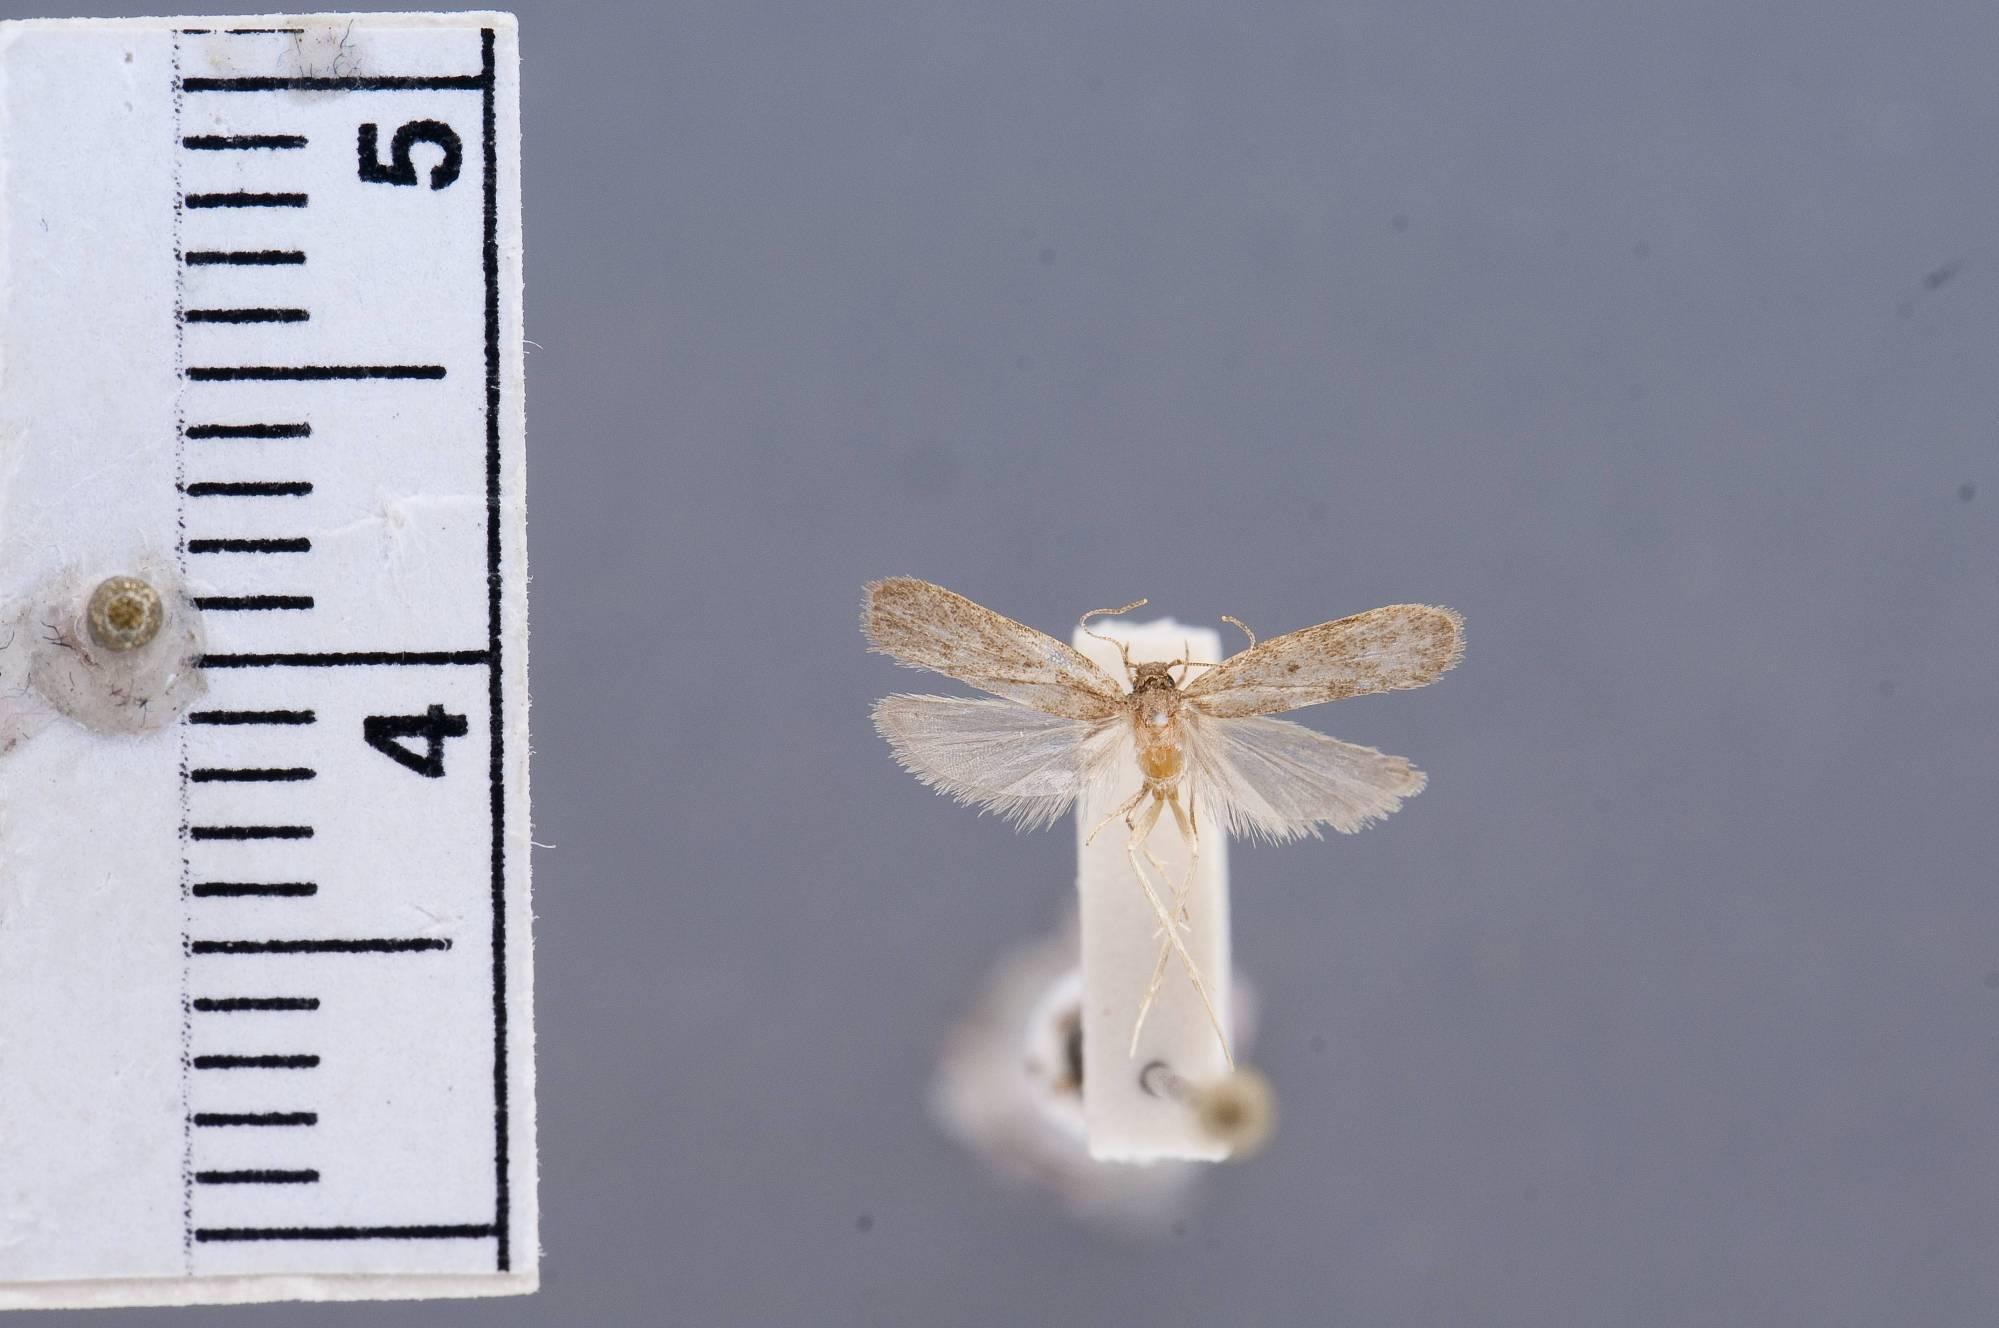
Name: Glyphidocera janae
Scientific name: Glyphidocera janae Adamski & Brown, 2001
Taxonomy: Animalia, Arthropoda, Insecta, Lepidoptera, Glossata, Autostichidae, Glyphidocerinae
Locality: Cerro de la Neblina, base camp, 140 m, 0°50'N, 66°9'W, Amazonas, Venezuela
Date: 4 Feb 1984 to 12 Feb 1984